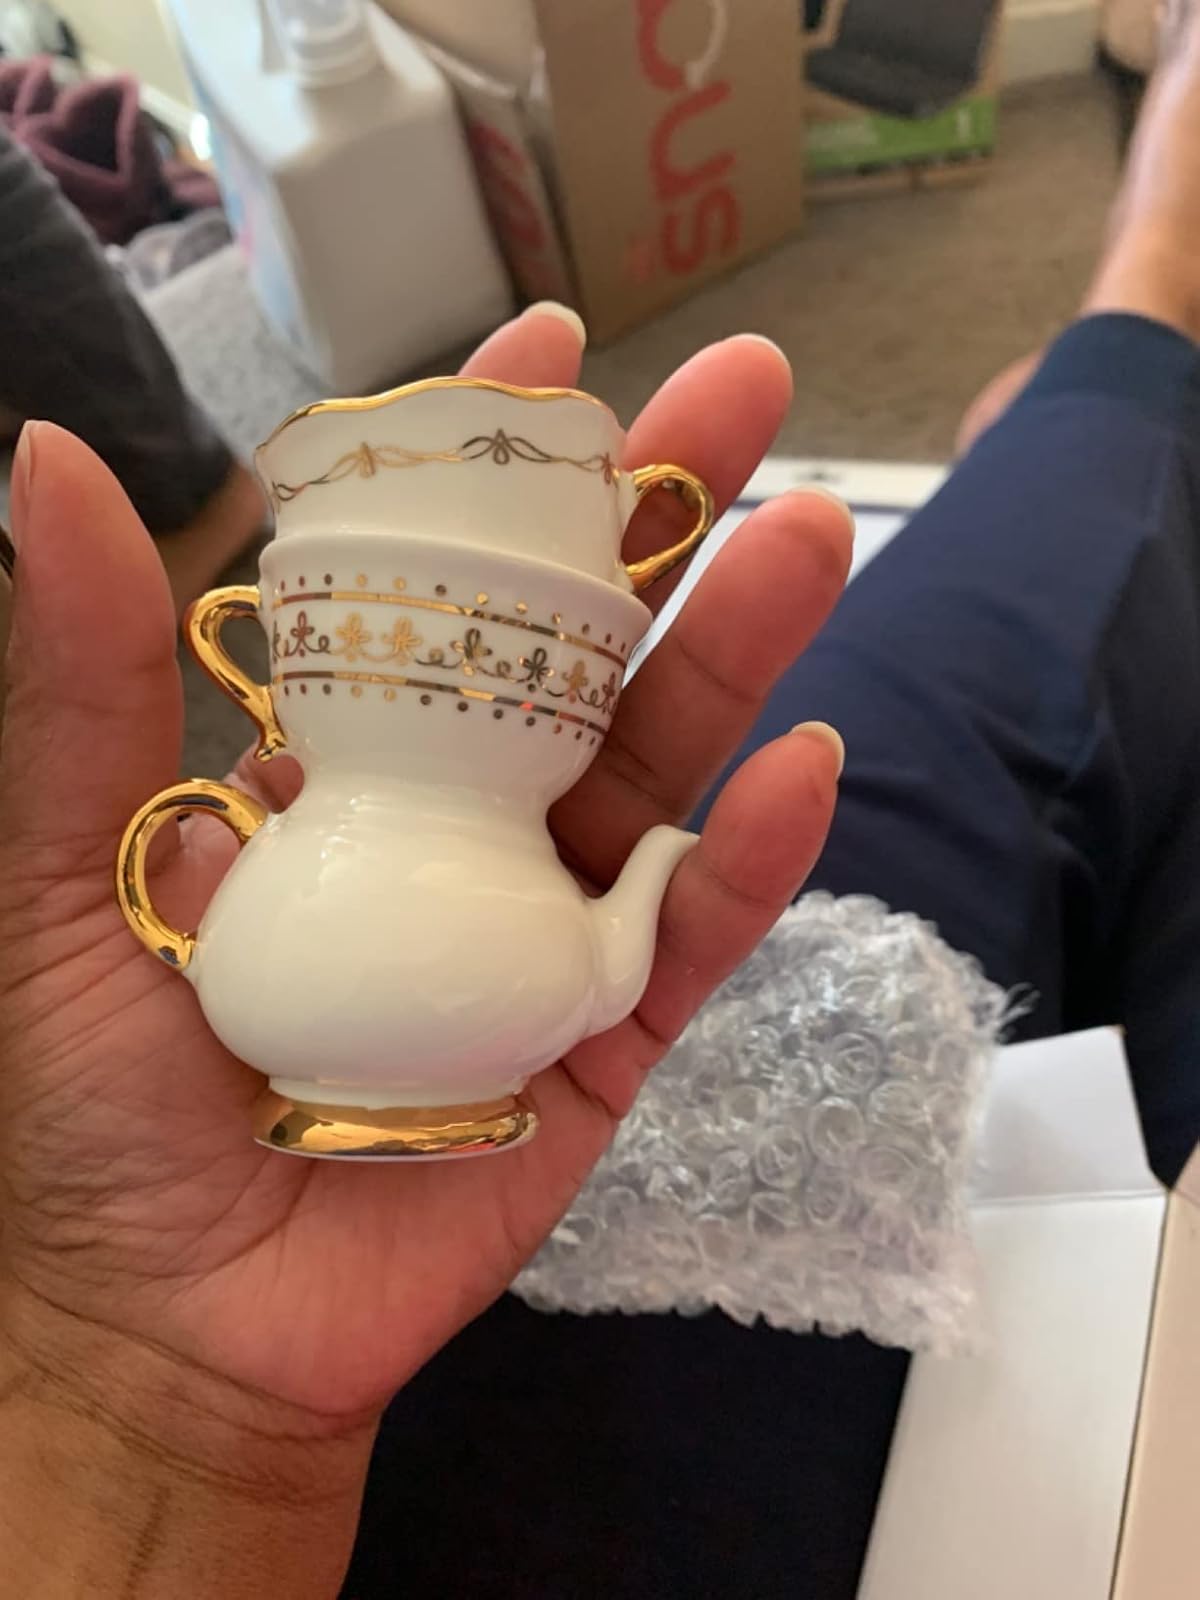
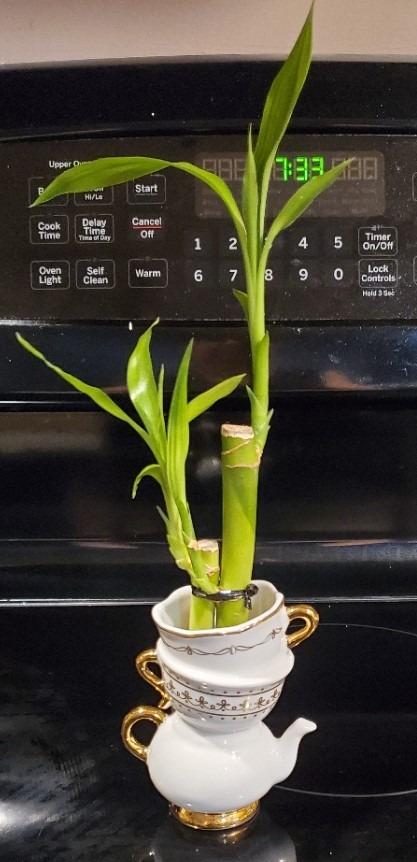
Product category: vase
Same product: yes